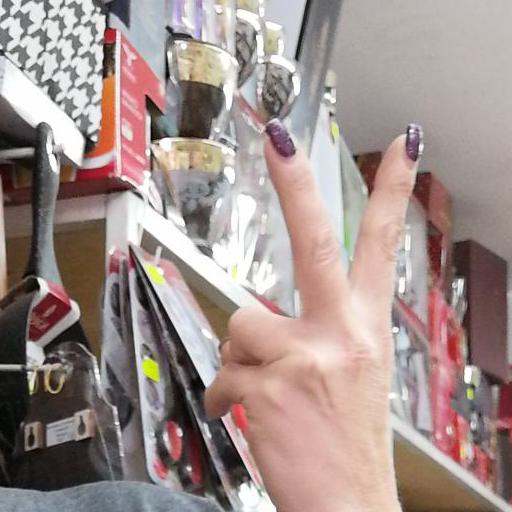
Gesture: peace_inverted